Dorian Thompson-Robinson

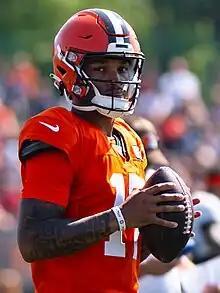
Thompson-Robinson with the Browns in 2023

Thompson-Robinson was selected by the Cleveland Browns in the fifth round with the 140th pick of the 2023 NFL draft. The Browns received the 140th pick from the Los Angeles Rams after trading Troy Hill back to the Rams.